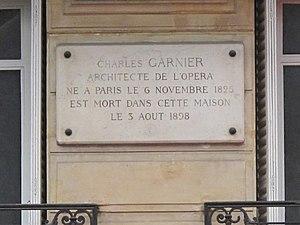
Plaque sur l'immeuble où est mort Charles Garnier
Jean Louis Charles Garnier, né à Paris le 6 novembre 1825 et mort dans la même ville le 3 août 1898, est un architecte français.
Le boulevard Saint-Germain est un boulevard de la rive gauche de Paris, ainsi nommé en l'honneur de l'évêque Germain de Paris, et en raison de la proximité de l'église Saint-Germain-des-Prés qui lui est dédiée.